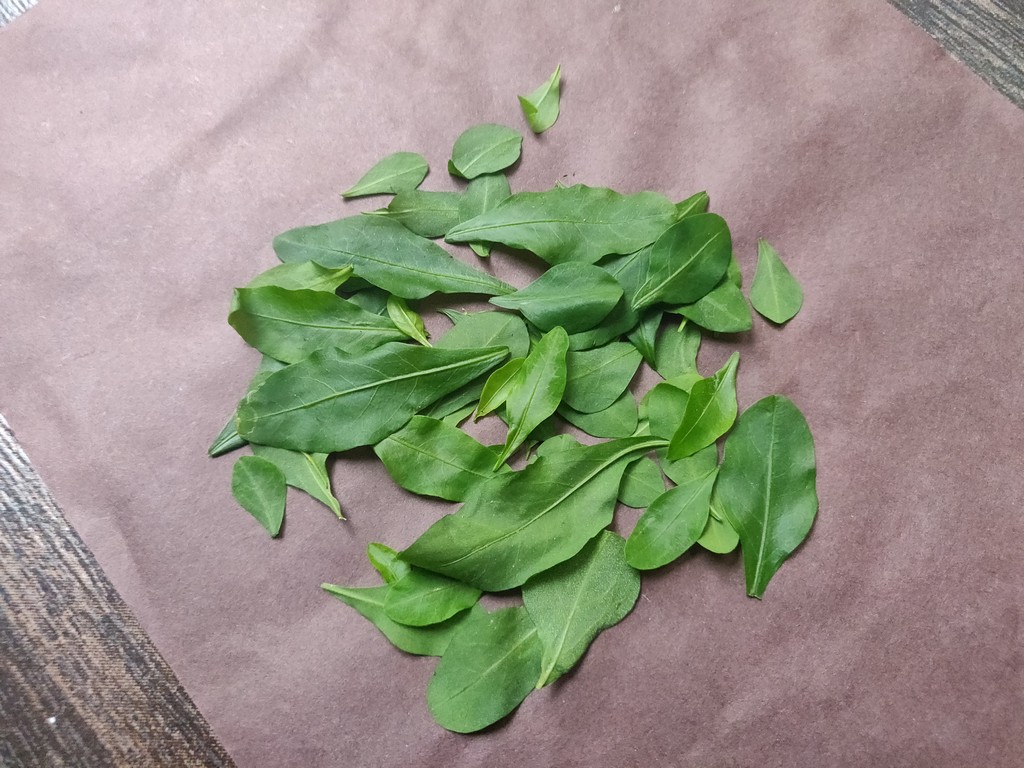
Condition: Healthy
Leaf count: multiple
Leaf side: unknown